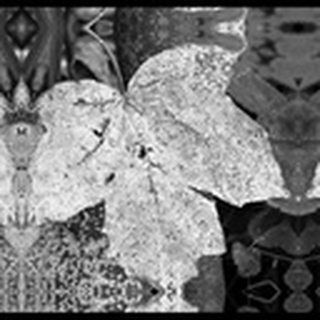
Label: cotton_powdery_mildew